Asakura Station (Aichi)

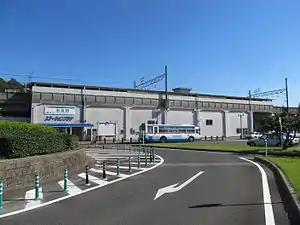
Entrance of the elevated station

is a railway station in the city of Chita, Aichi, Japan, operated by Meitetsu.